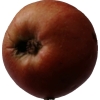
Label: Apple 17